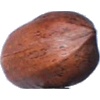
Label: Nut Pecan 1